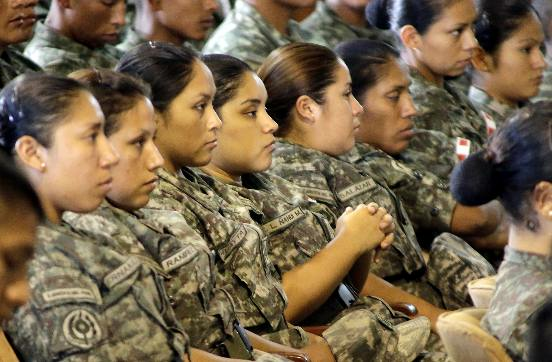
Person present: Yes